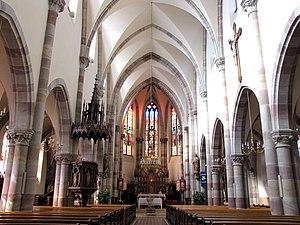
L'église Notre-Dame est un monument historique situé à Bernardswiller, dans le département français du Bas-Rhin.
Bernardswiller est une commune française située dans le département du Bas-Rhin, en région Grand Est.